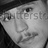
Emotion: sad